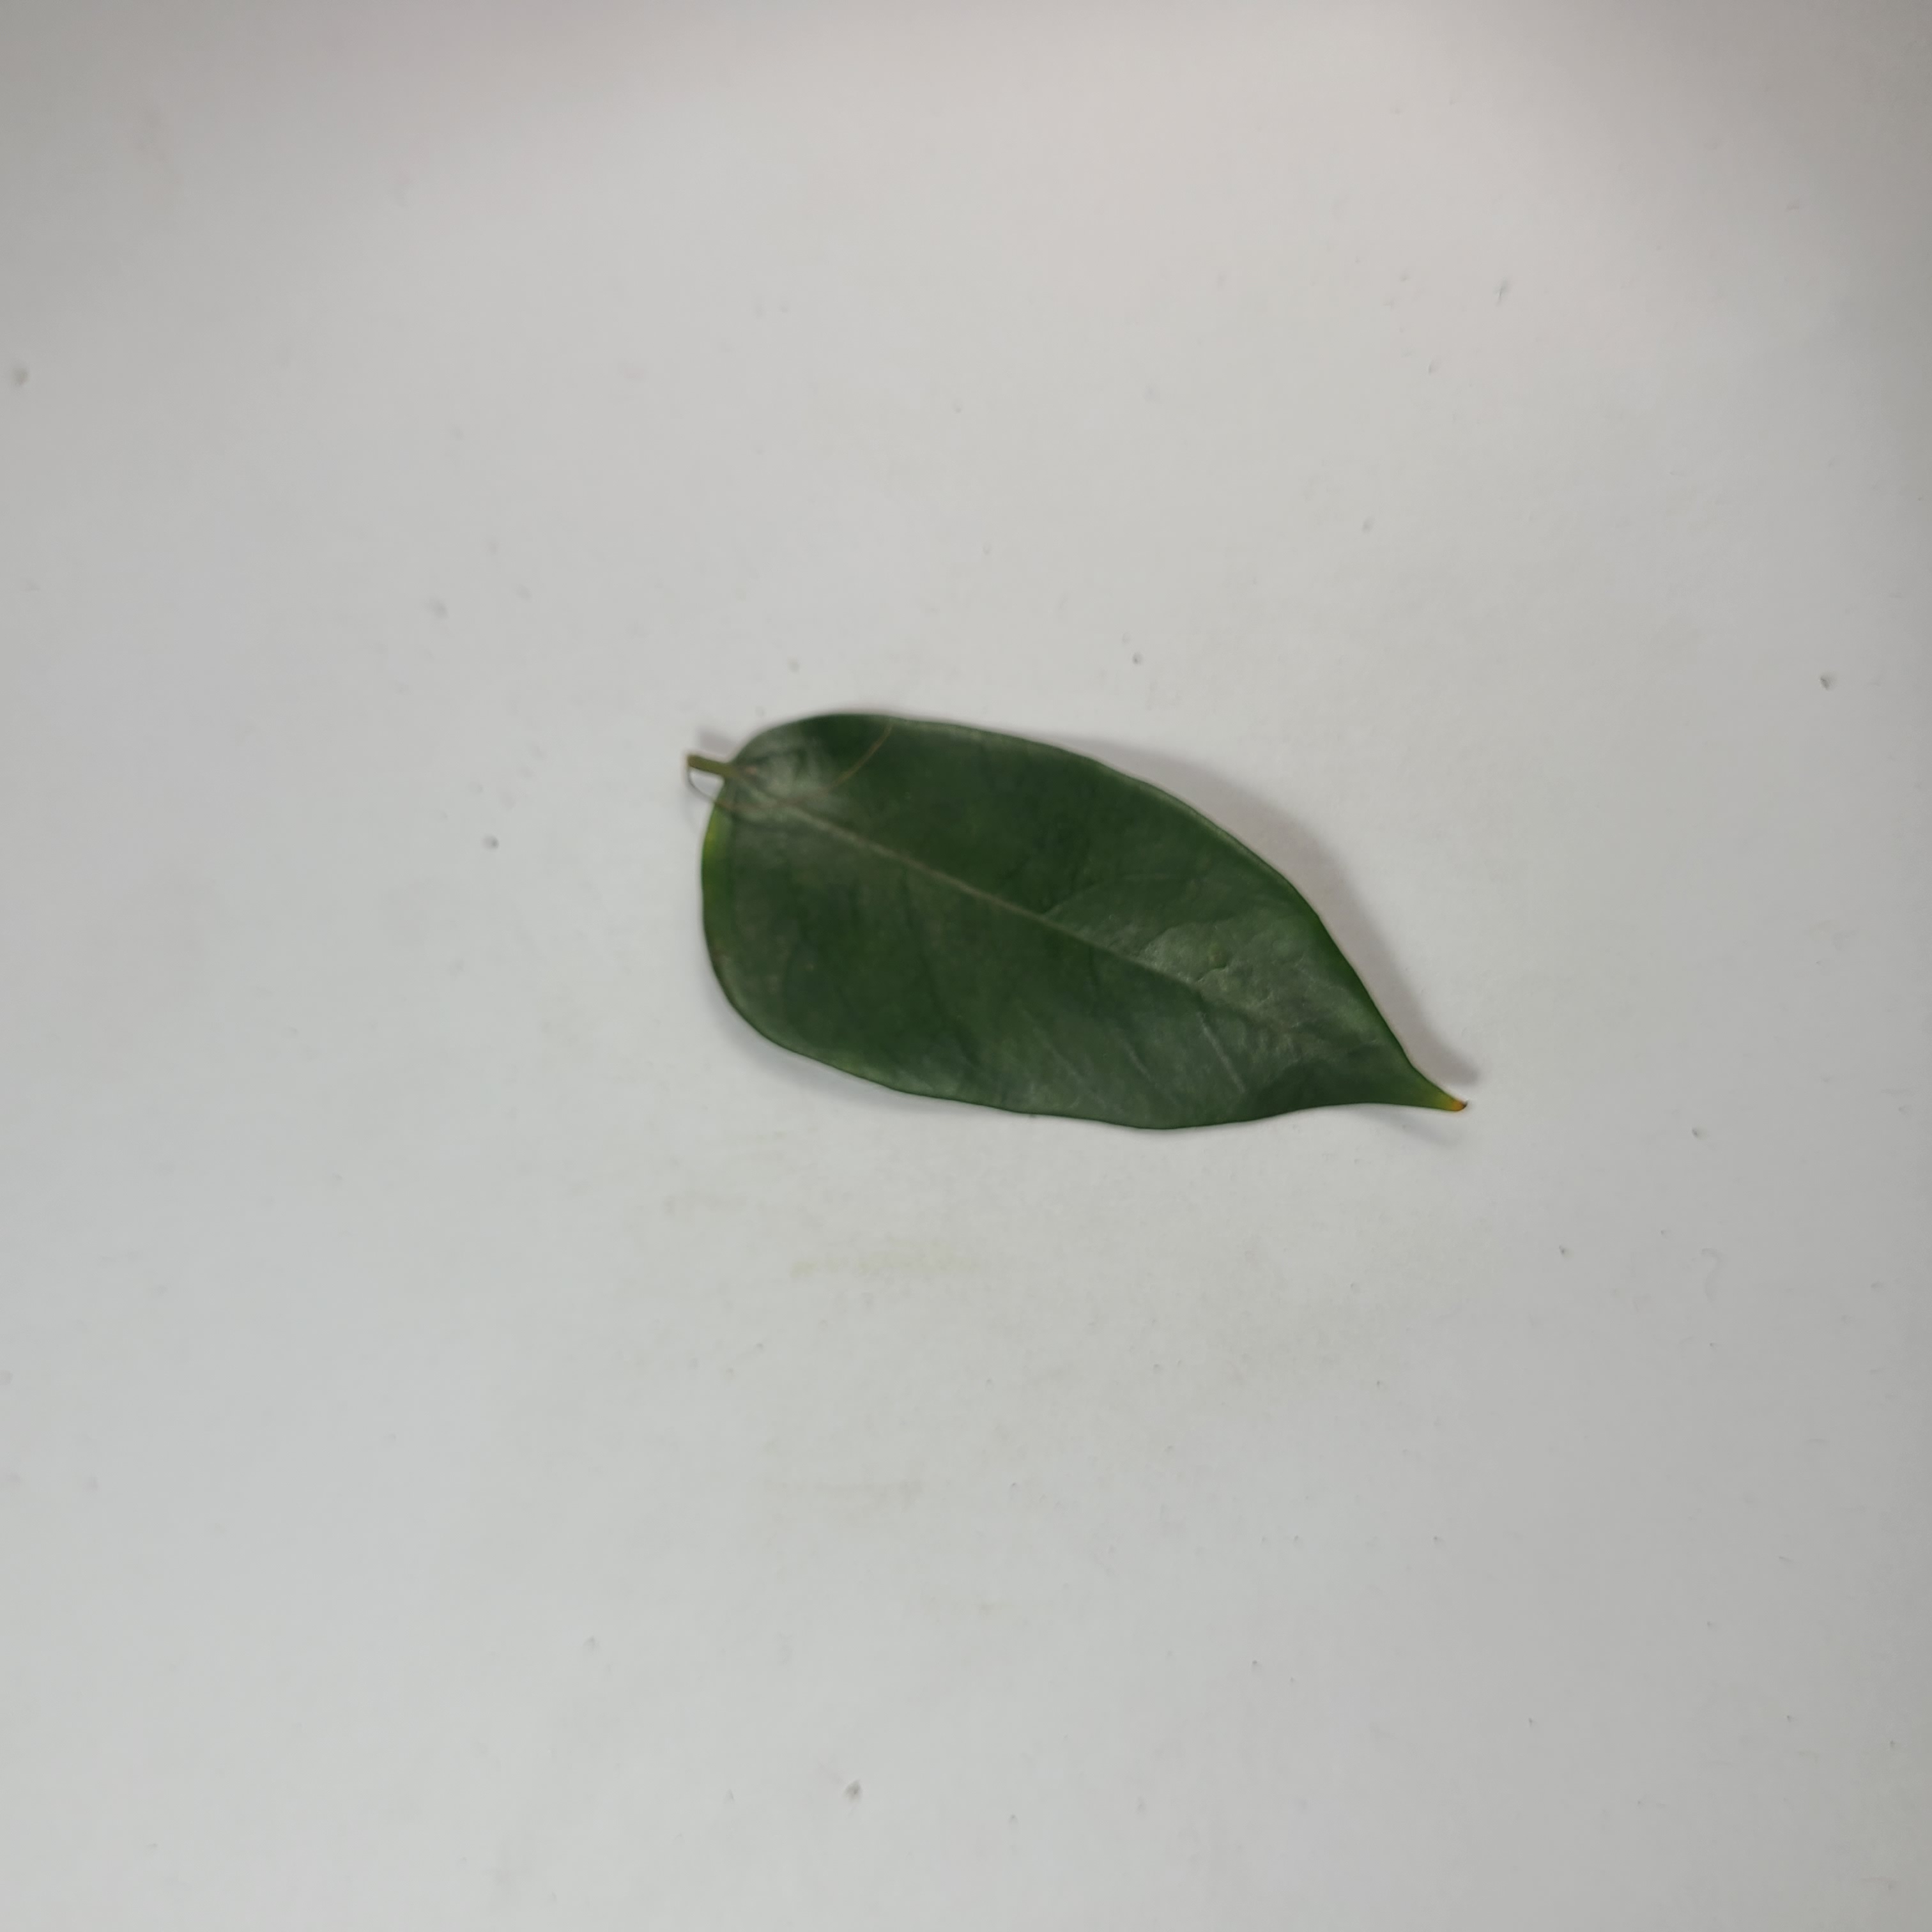
Label: Healthy Leaves